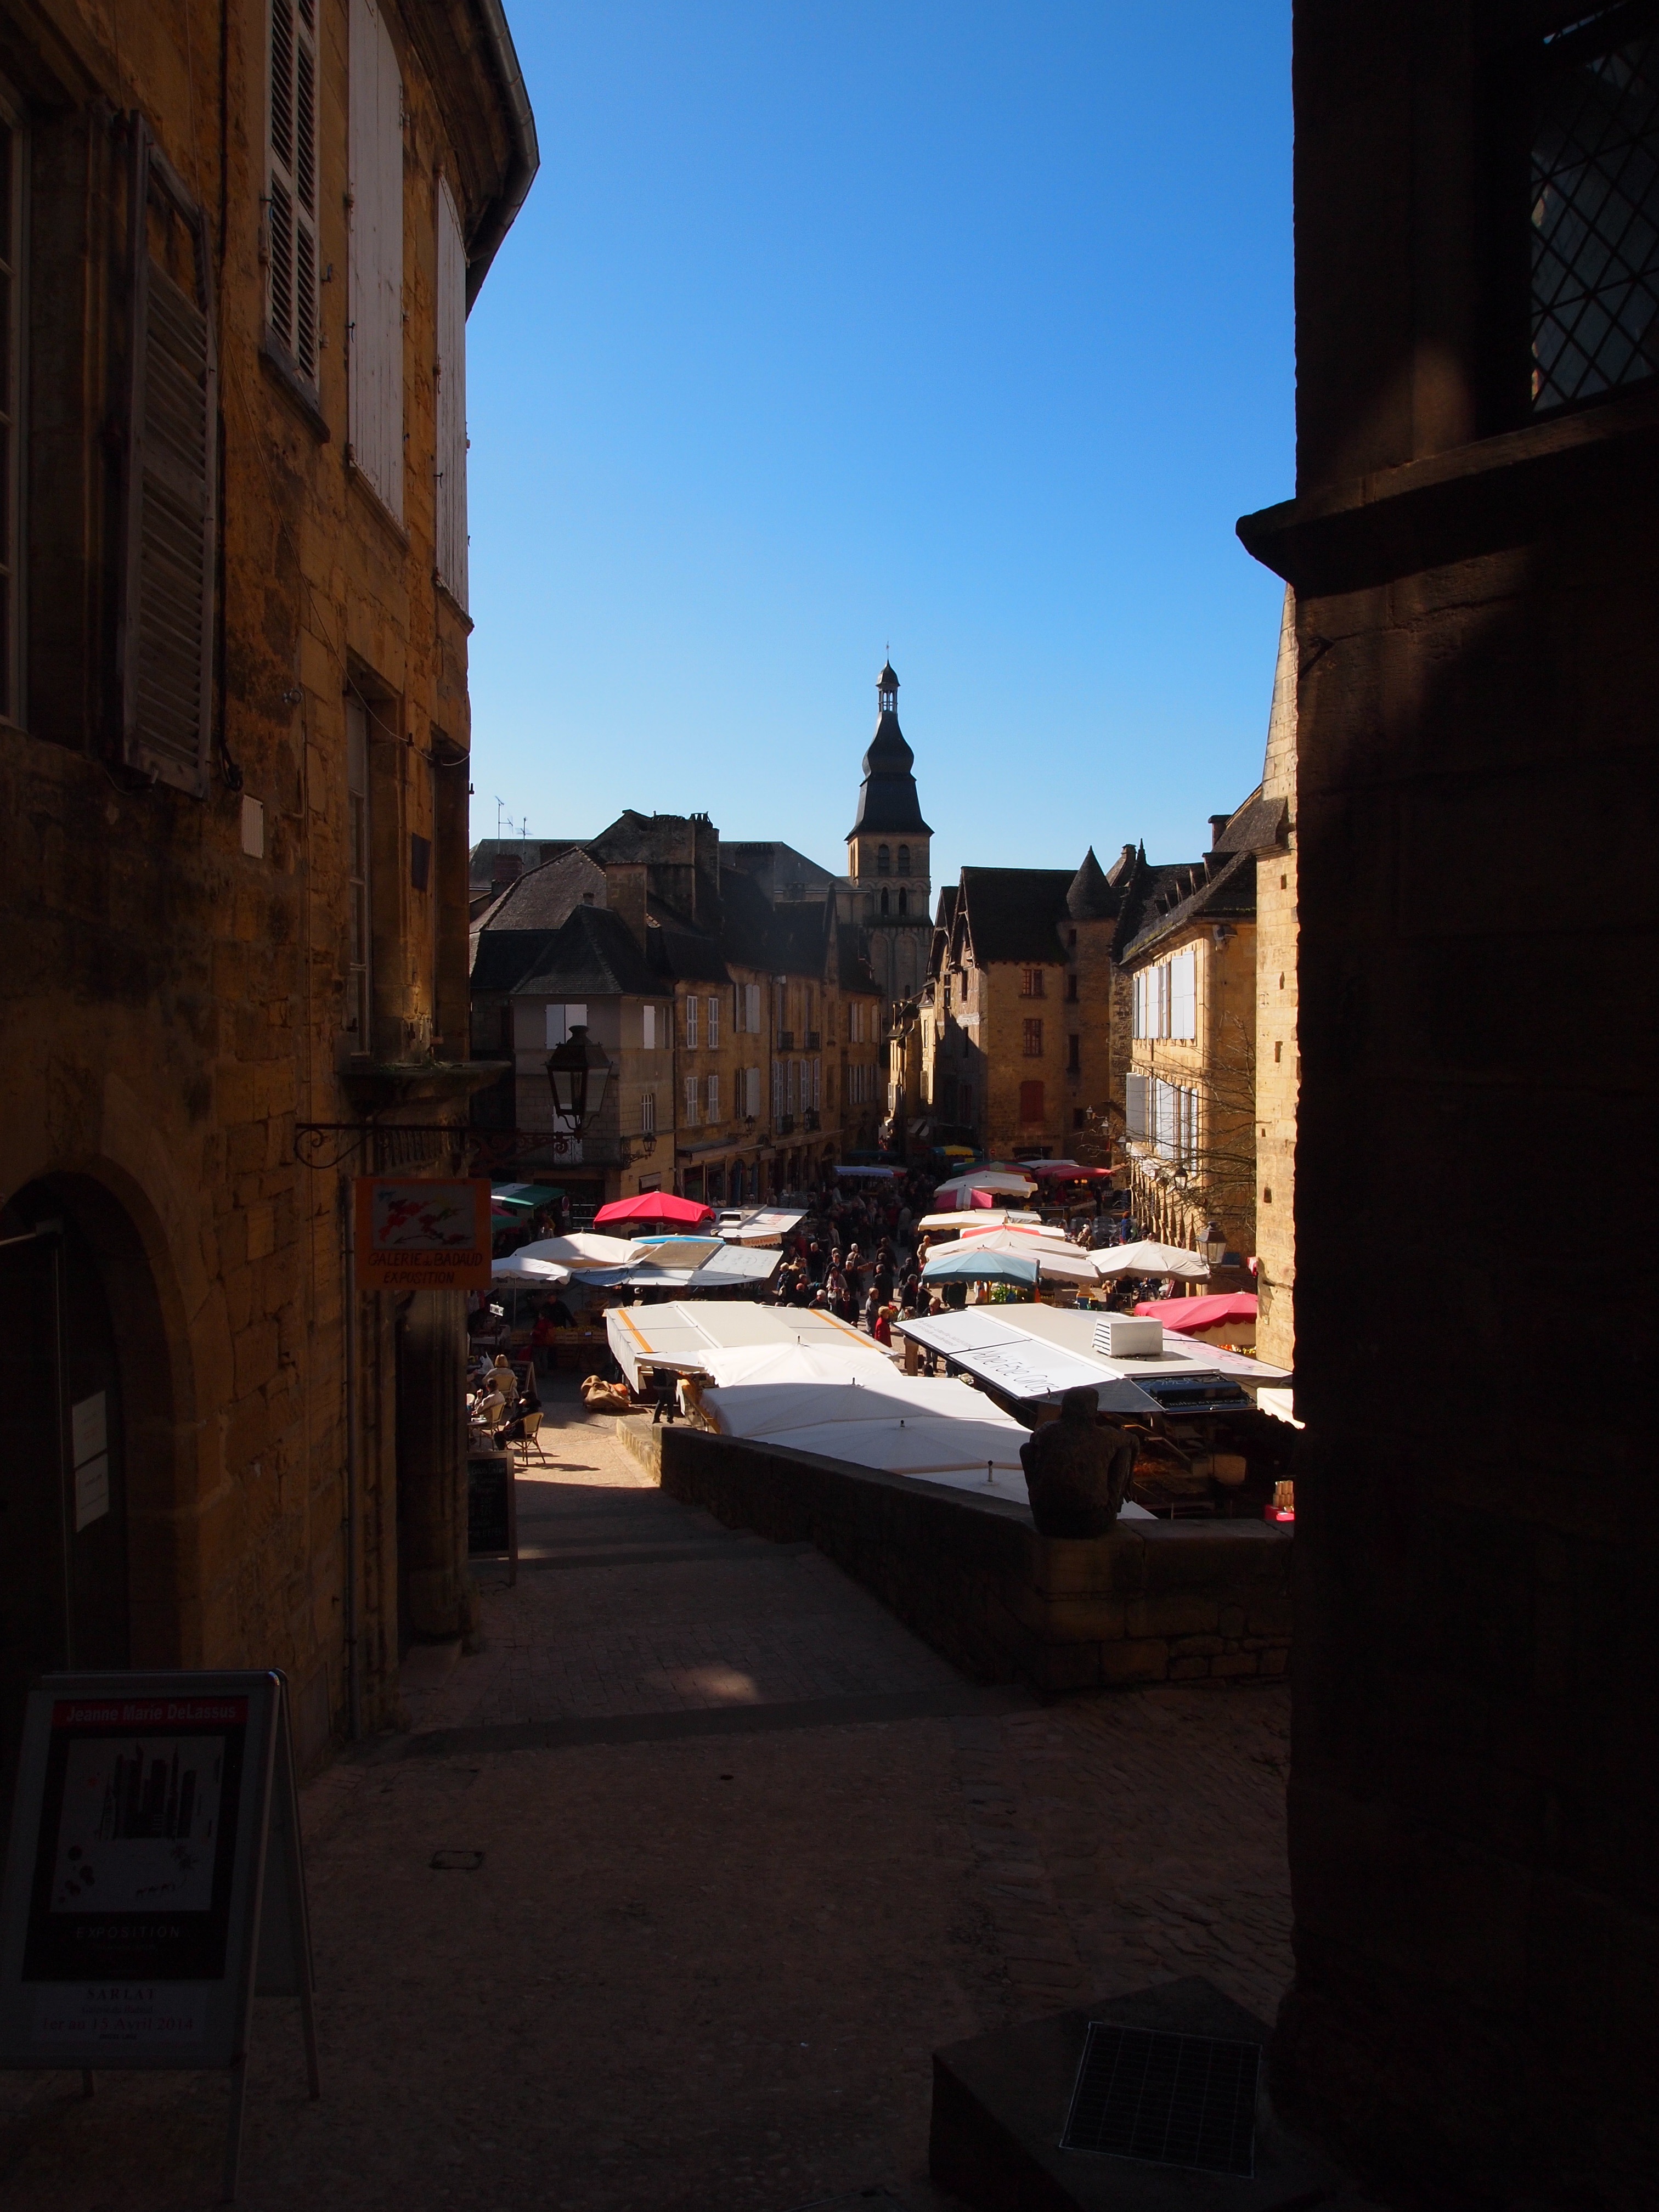
architecture, road, street, night, town, alley, city, cityscape, downtown, travel, village, evening, market, lighting, waterway, infrastructure, urban area, sarlat, human settlement